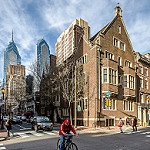
Label: street